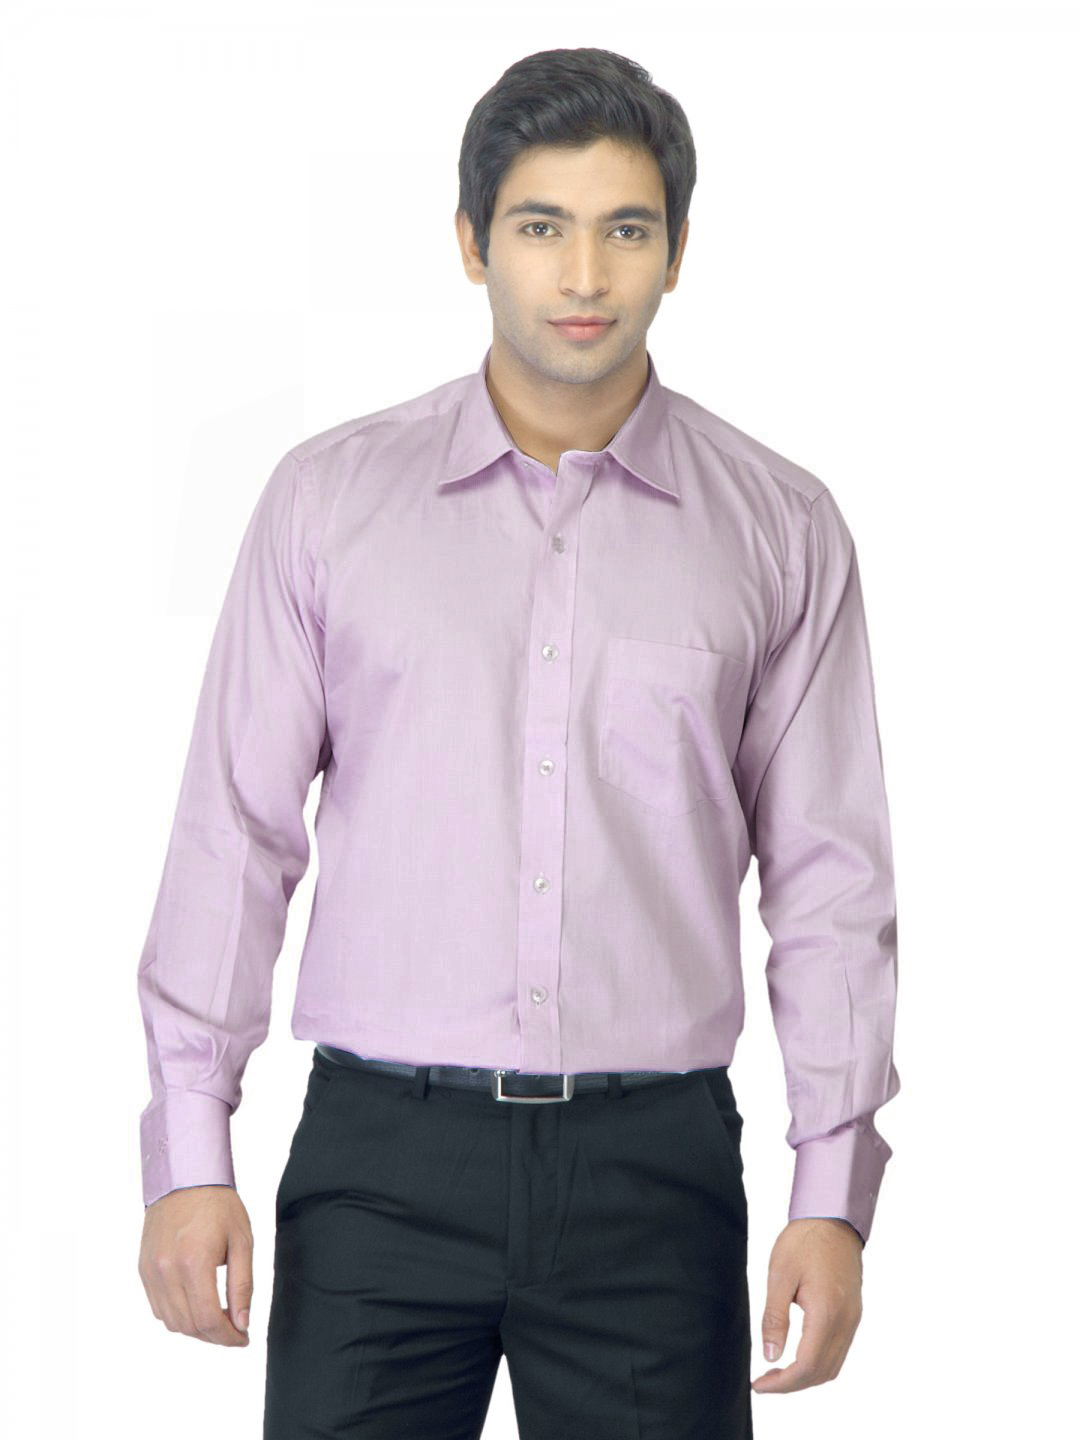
Genesis Men Check Lavender Shirt
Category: Apparel / Topwear / Shirts
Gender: Men
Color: Lavender
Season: Summer 2012
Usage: Formal